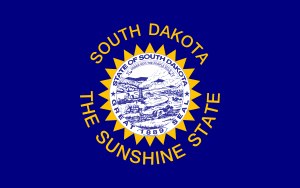
South Dakotas flag
South Dakotas flag 1963-92
South Dakotas flag består af en lyseblå dug, i midten har delstatens segl omkranset af gule stråler. Rundt om seglet står med gul skrift: "South Dakota – The Mount Rushmore State". Flaget blev indført 1. juli 1992, da teksten rundt om seglet blev ændret. South Dakotas delstatsflag er i størrelsesforholdet 3:5.